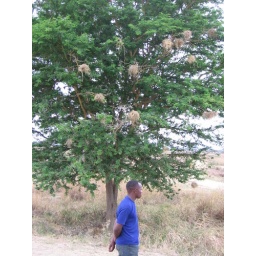
mikumi national park tanzania birds nests in a tree